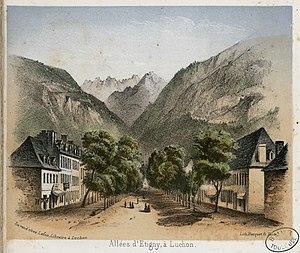
Fait partie d'un album dépliant de 16 planches en couleurs et gommées, non signées, de Gorse. Imprimerie Becquet frères à Paris. Se vendent chez Lafon, libraire à Luchon. Ancely, René (1876 - 1966). Possesseur
Bagnères-de-Luchon, également nommée Luchon par métonymie, est une commune française située dans l'arrondissement de Saint-Gaudens du département de la Haute-Garonne, en région Occitanie. Surnommée « la reine des Pyrénées », c'est une station thermale doublée d'une station de ski implantée sur la commune voisine de Saint-Aventin mais accessible au départ de Bagnères-de-Luchon par télécabine ou par la route départementale 46 via la vallée du Lys. Depuis 1801, Bagnères-de-Luchon a été le chef-lieu du canton du même nom et en est depuis 2015 le bureau centralisateur.